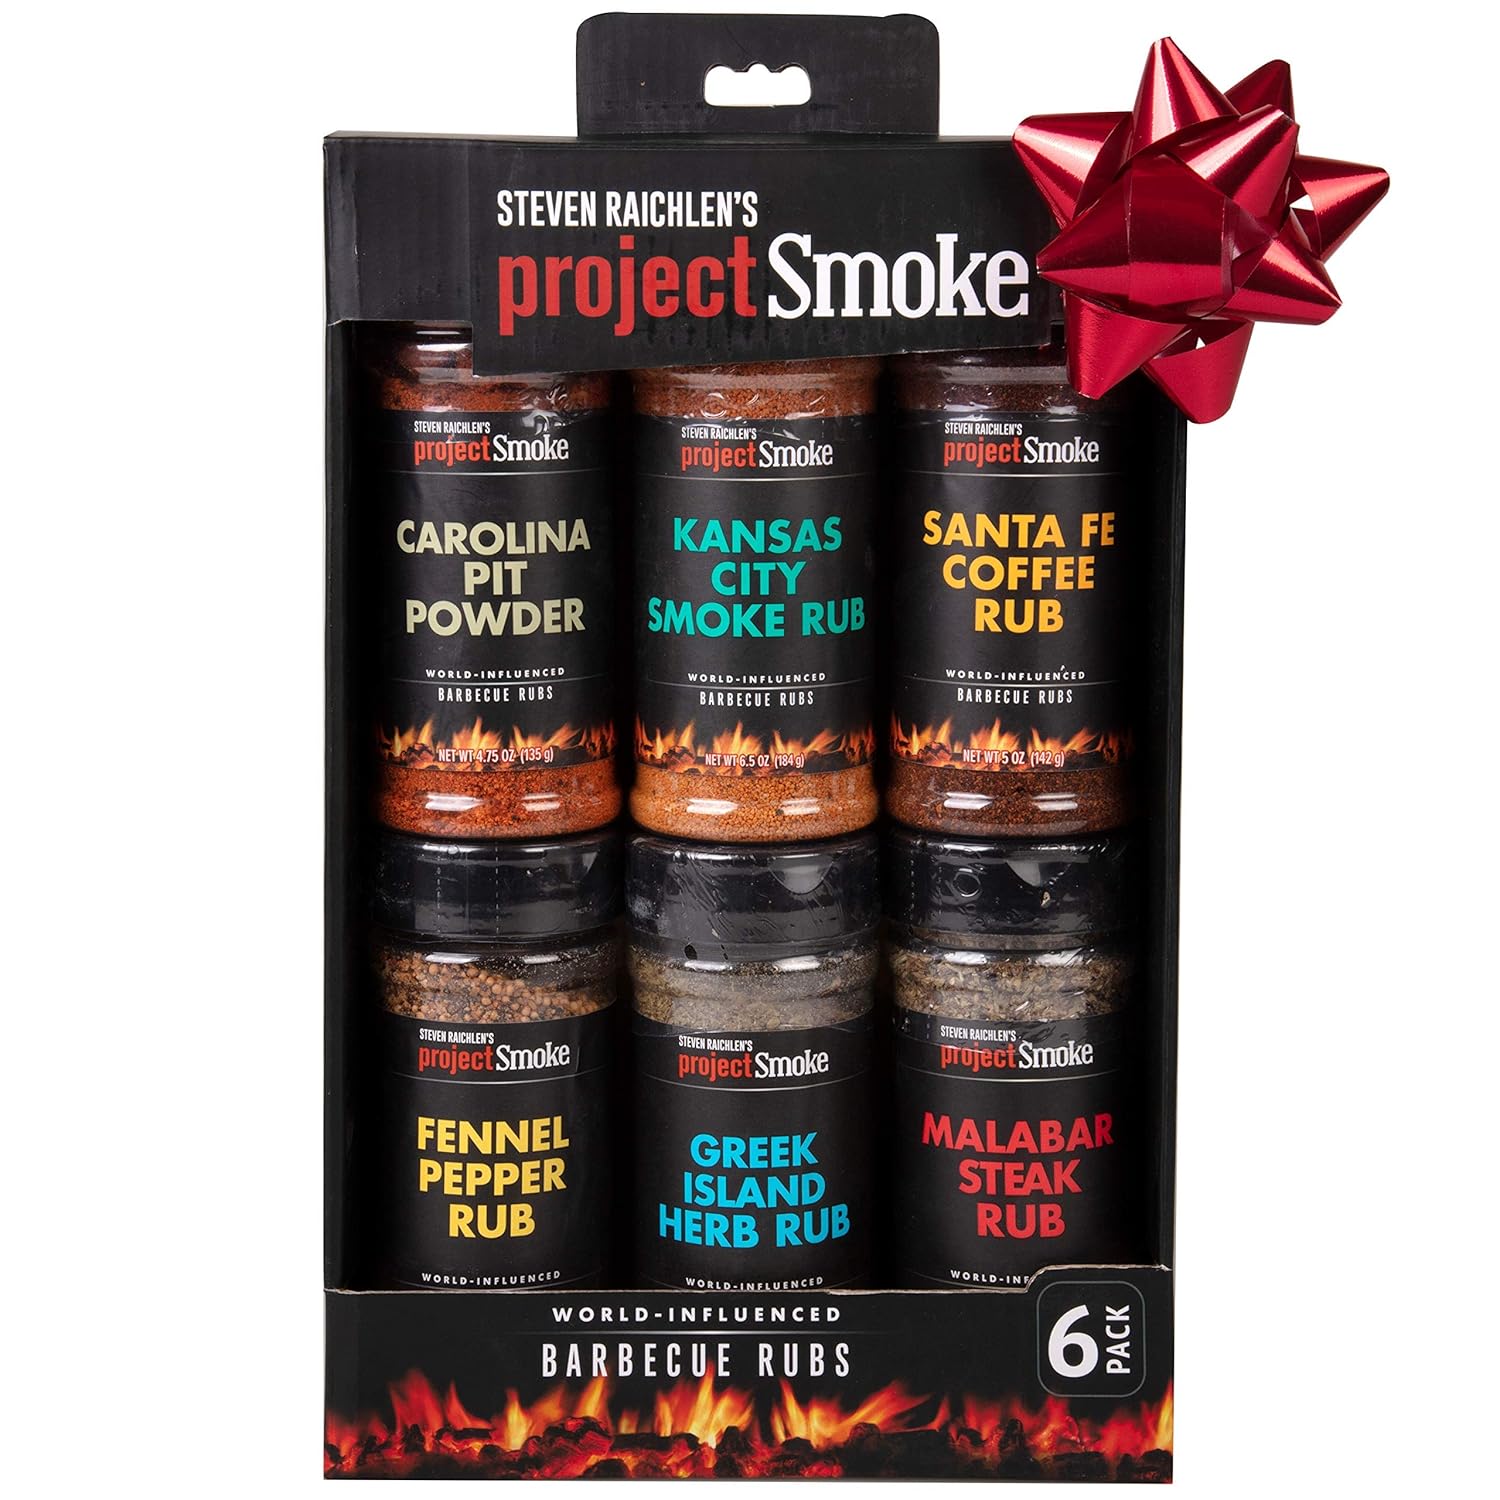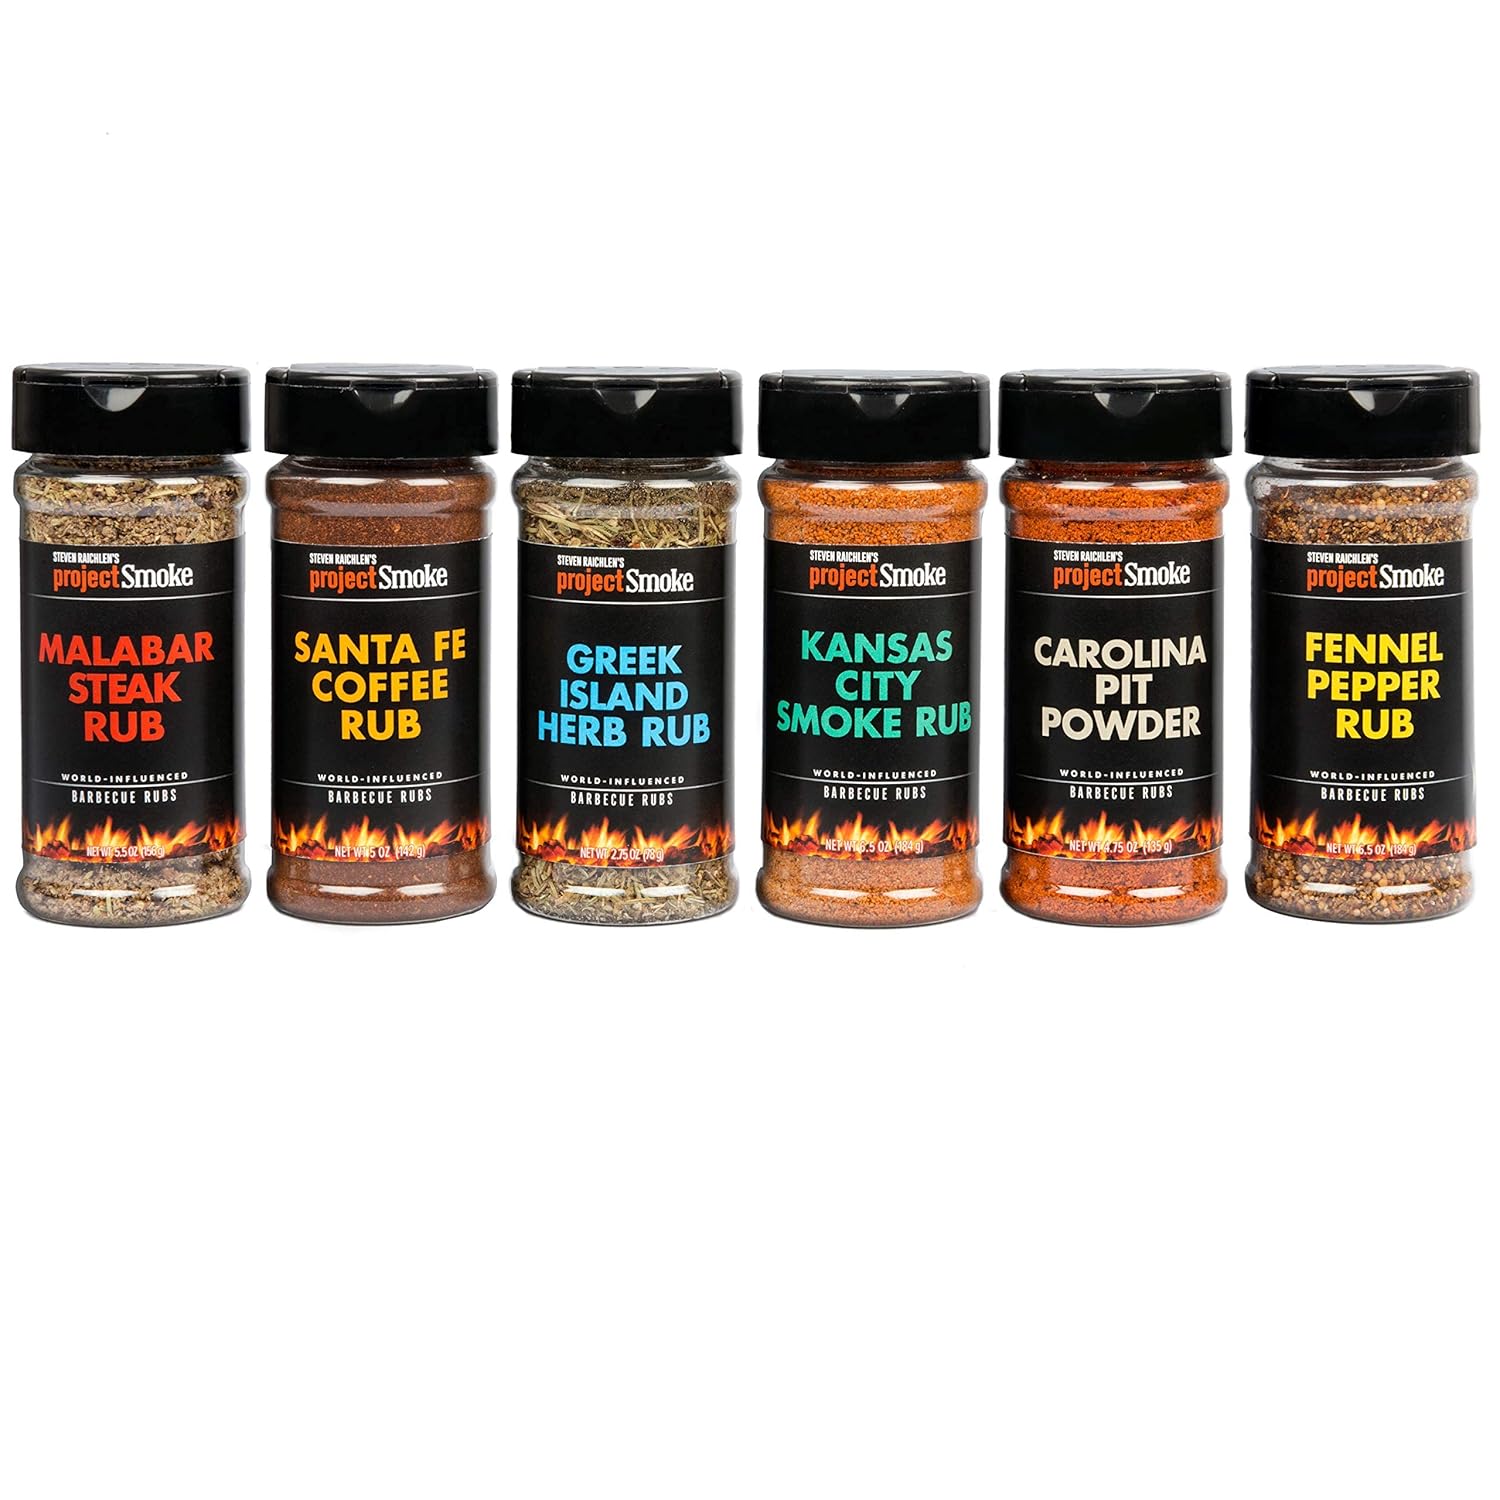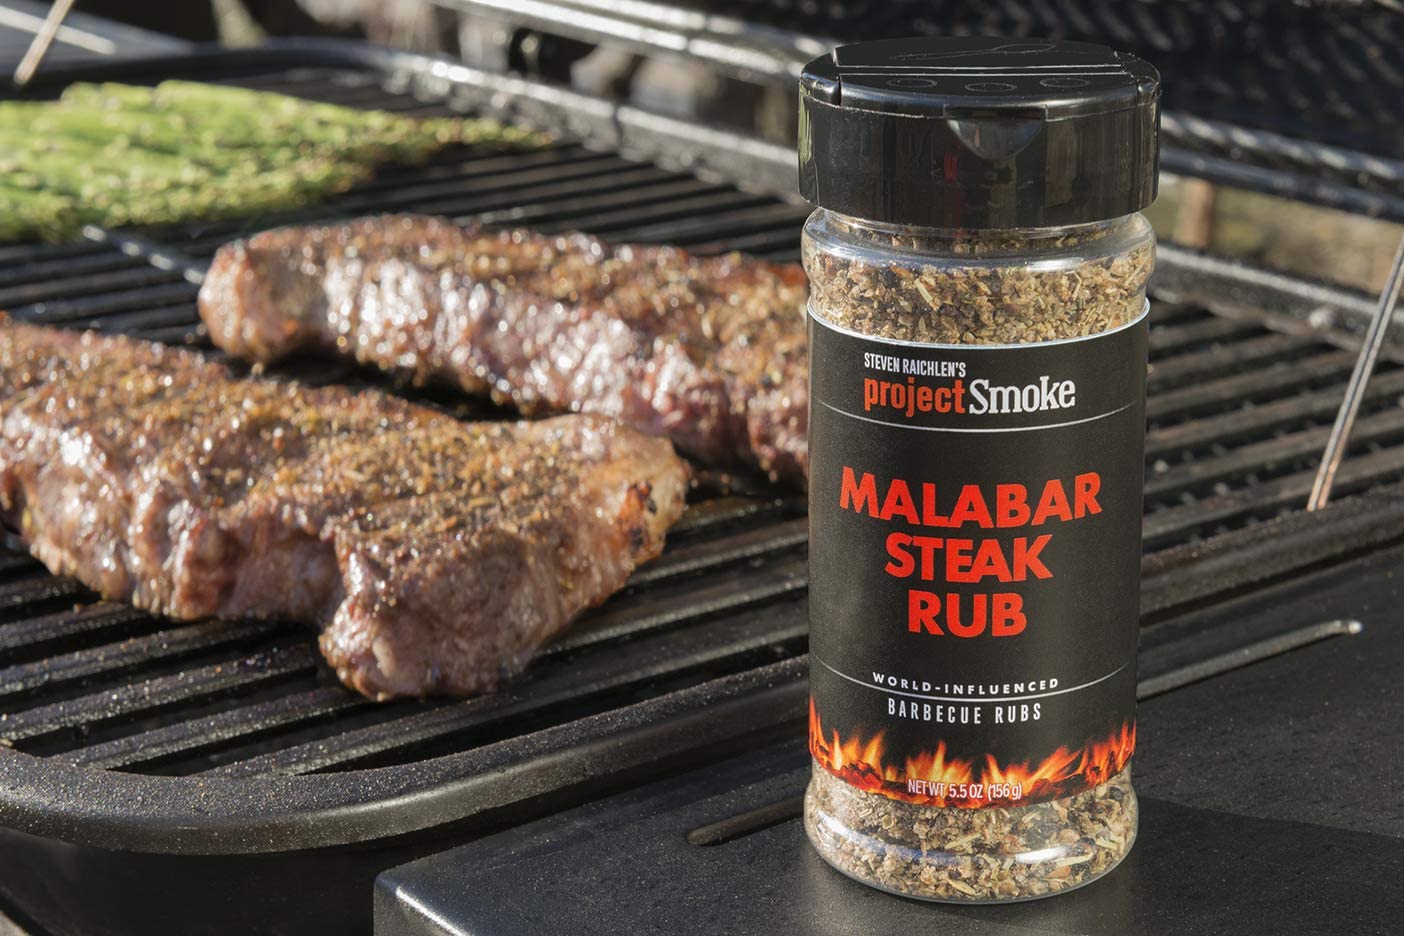
Steven Raichlen's Project Smoke BBQ Spice Rub Seasoning Combo Gift Box - 6 Pack World Wide Barbeque
Category: Grocery
Steven Raichlen Project Smoke BBQ Spice Rub Seasoning - Best of Barbecue 3 Pack - American Barbeque: Multi-award winning author, TV show host, and renowned global grilling authority Steven Raichlen has scoured the world to find the best in barbecuing and grilling. His Project Smoke spice rubs are like no other, bringing you authentic flavors from around Planet Barbecue.
Features: 6 Pack Gift Set of world-wide, authentic barbecue flavors. Try out all 6 unique gourmet BBQ dry rubs to spice up your cooking and grilling and take it to the next level! | Flavors include: Malabar Steak, Mediterranean Herb, Fennel Pepper, Kansas City Smoke, Carolina Pit Powder, and Santa Fe Coffee Rub. This sampler set is perfect for experimenting with new flavors in the kitchen or on the grill! | Steven Raichlen is a master griller known for his cooking television series and best selling cookbooks including Project Smoke and the Barbecue Bible on everything barbecue, smoking and grilling. | These barbecue seasonings pair well with steak, ribs, chicken, vegetables, seafood, and so much more! | The perfect BBQ spice seasonings for cookouts, smoking and grilling during Memorial Day and Fourth of July parties this summer! Comes in a gift box making it the perfect gift idea for Father’s day, birthdays, and holidays for the grill lover in your life!